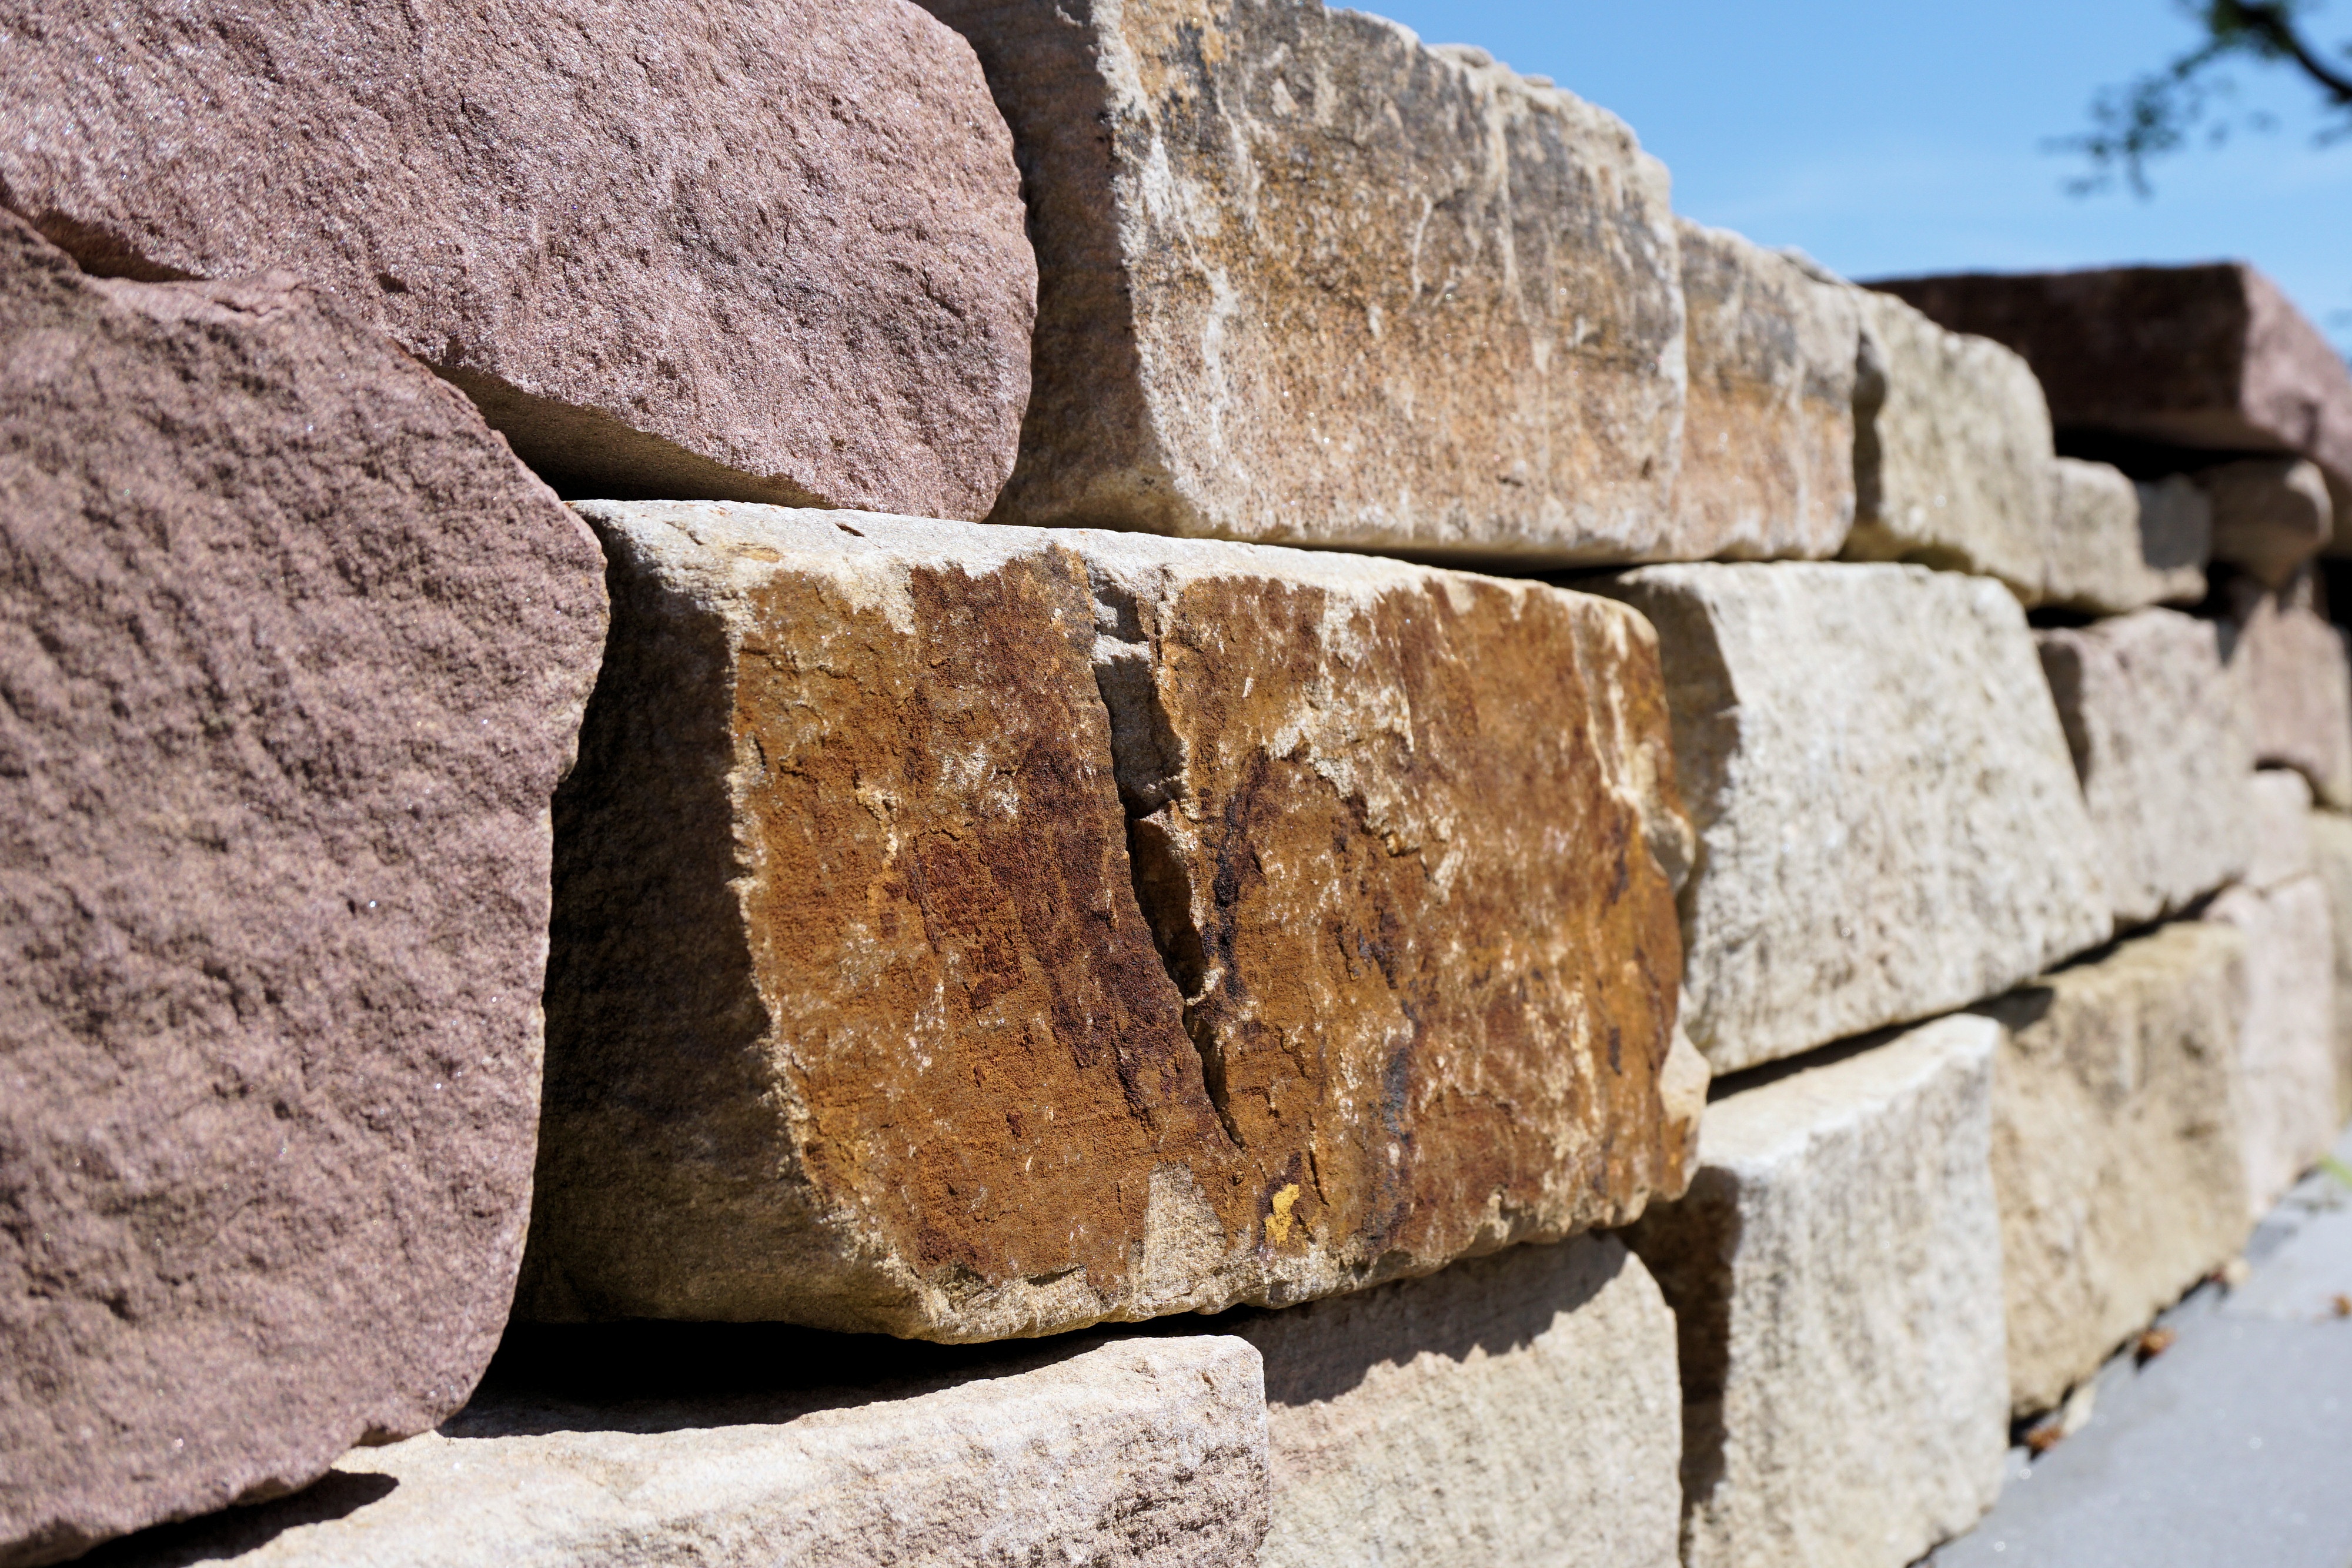
rock, structure, wood, texture, wall, pattern, soil, stone wall, brick, material, stones, background, geology, boulder, masonry, bedrock, ancient history